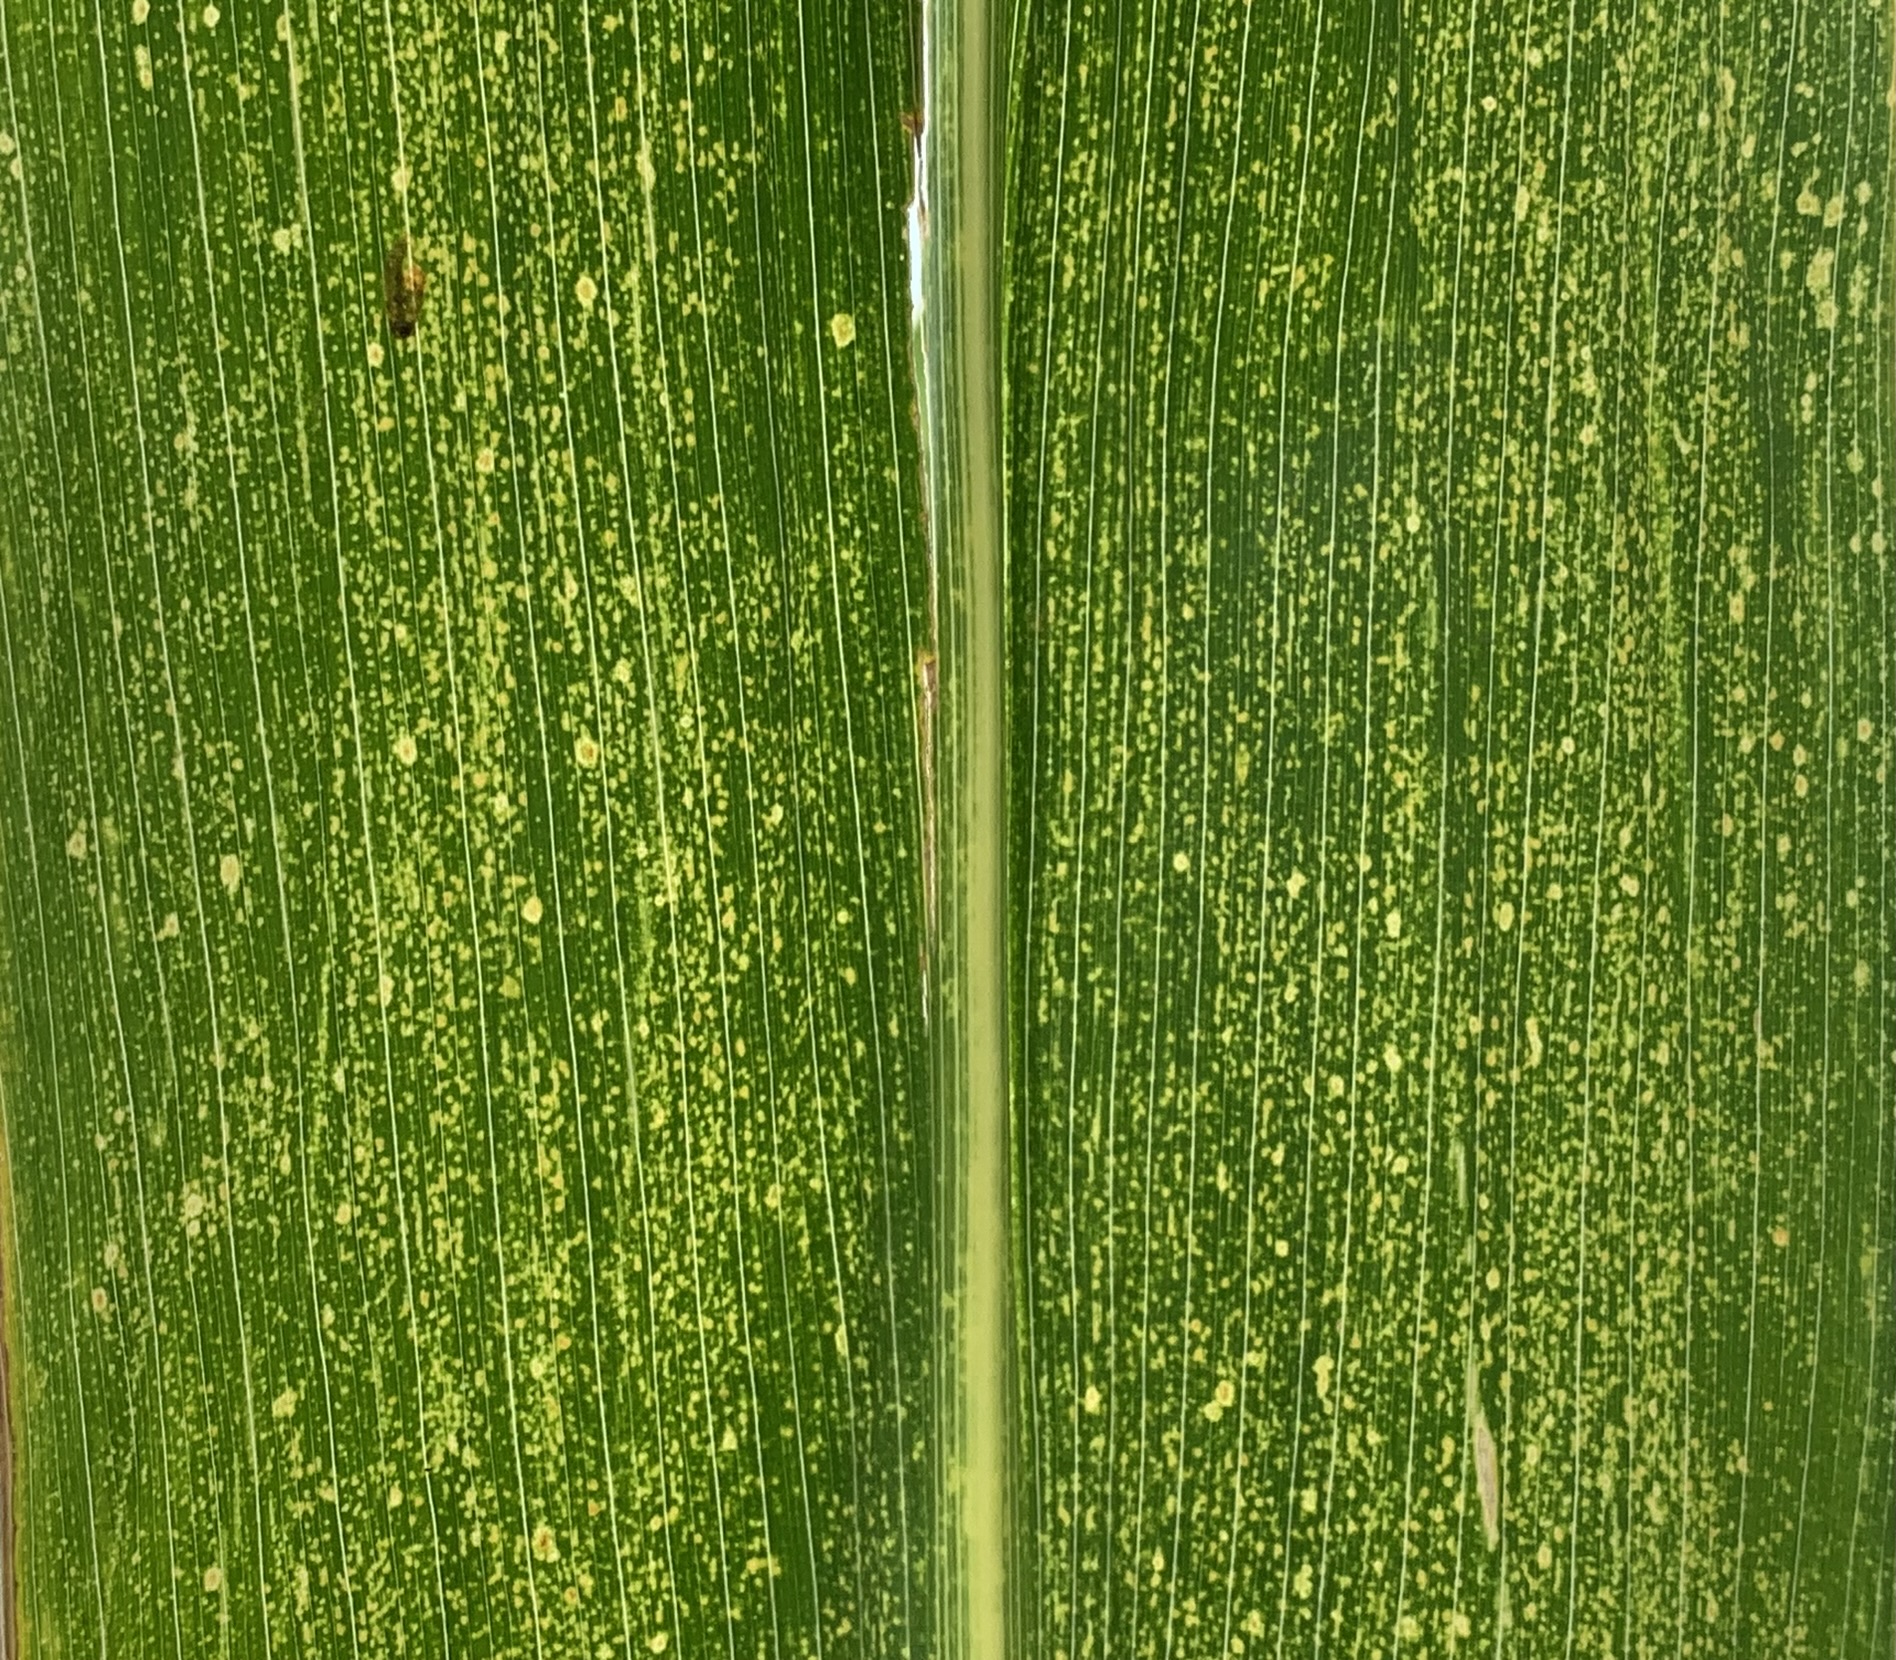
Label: MLN